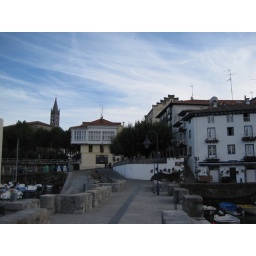
Mundaka- See the yellow building, had the best fish dinner ever in the restaurant there